Terror of the Bloodhunters

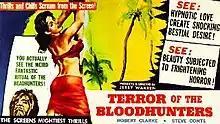
Theatrical release half-sheet display poster

Terror of the Bloodhunters is a 1962 independently made American black-and-white low budget jungle survival horror film, produced, directed, written, and edited by Jerry Warren, that stars Robert Clarke, Dorothy Haney, and Steve Conte.